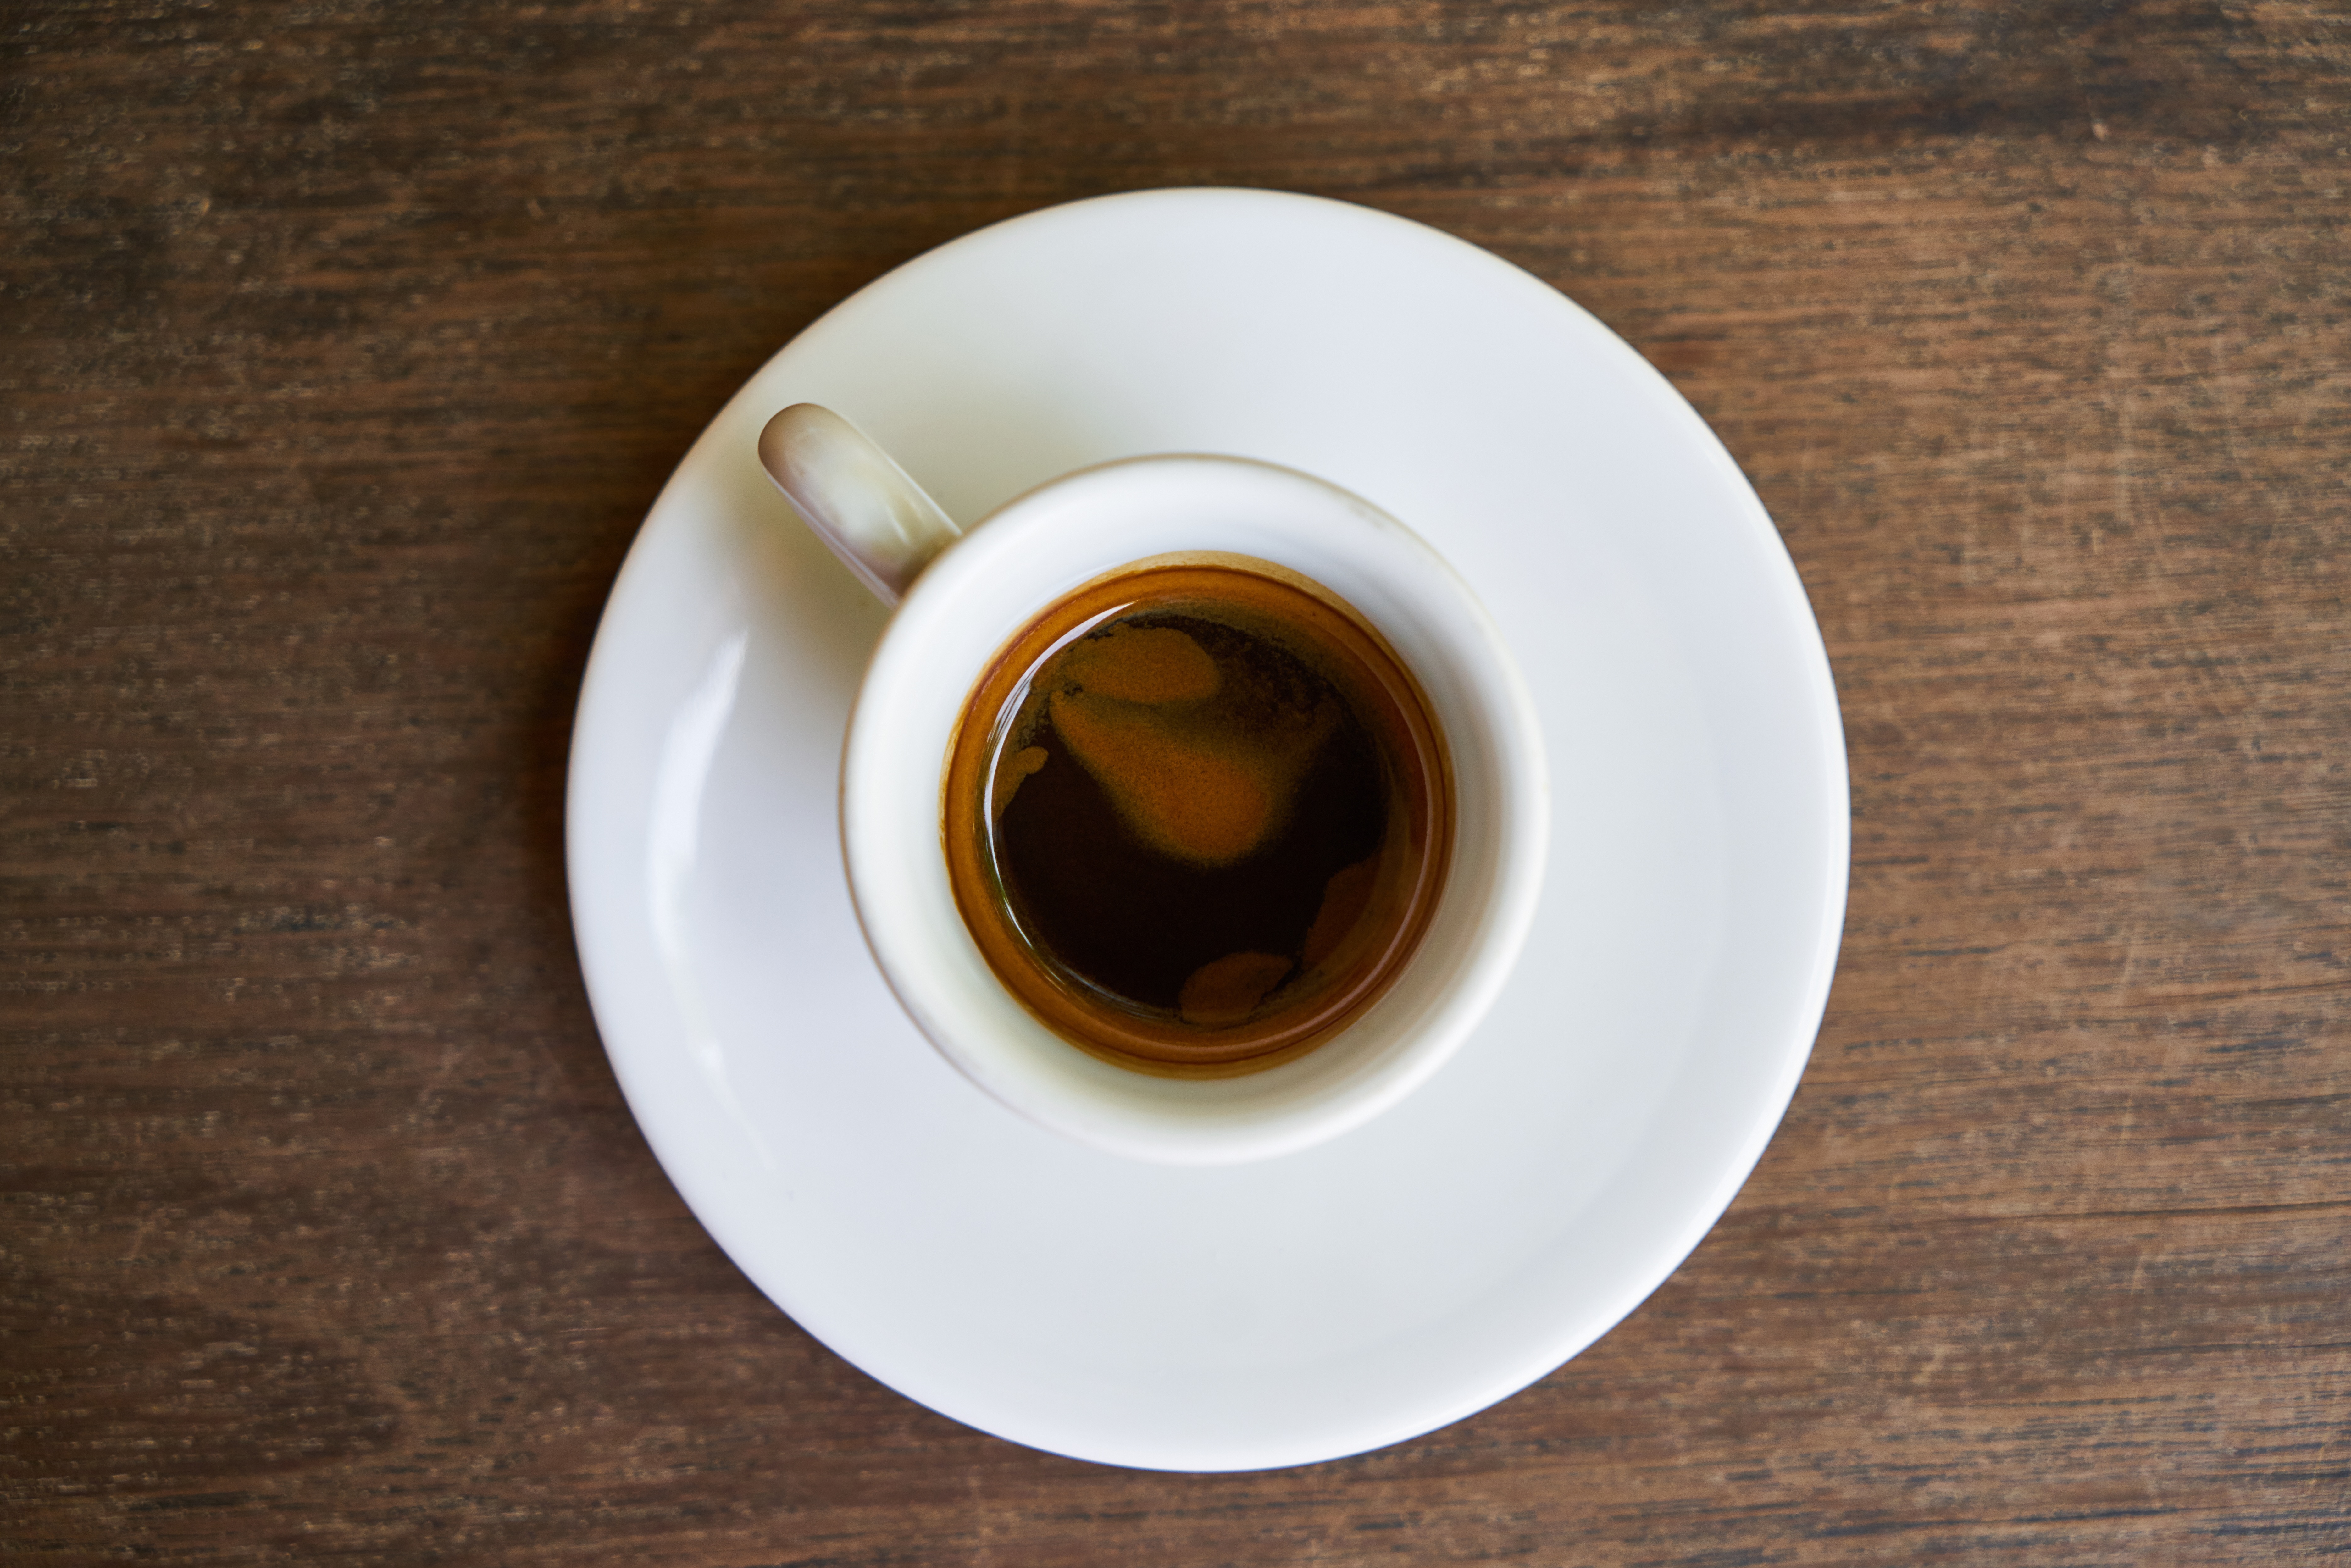
table, cafe, coffee, wood, photography, morning, restaurant, wake, photo, cup, cappuccino, food, macro, saucer, brown, kitchen, beverage, drink, breakfast, espresso, coffee cup, close up, caffeine, background, nutrition, good morning, food photo, ristretto